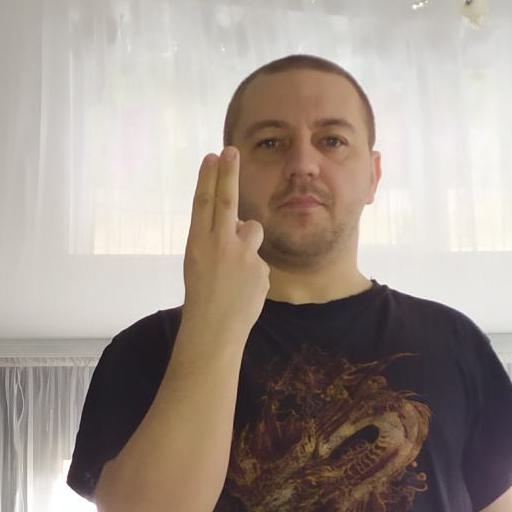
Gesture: two_up_inverted